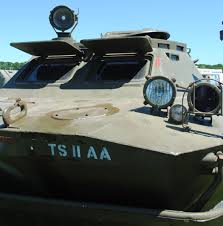
Label: BTR